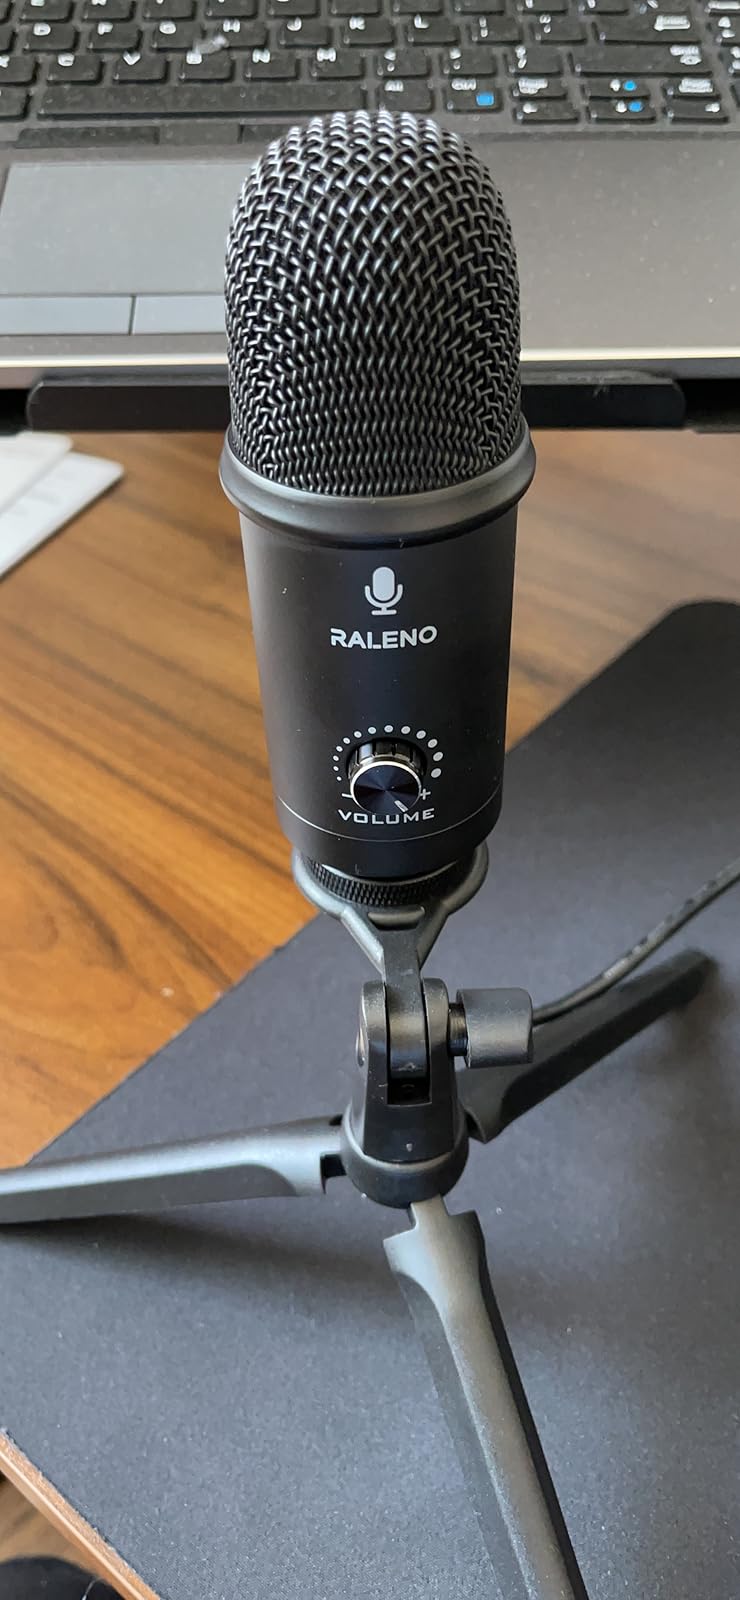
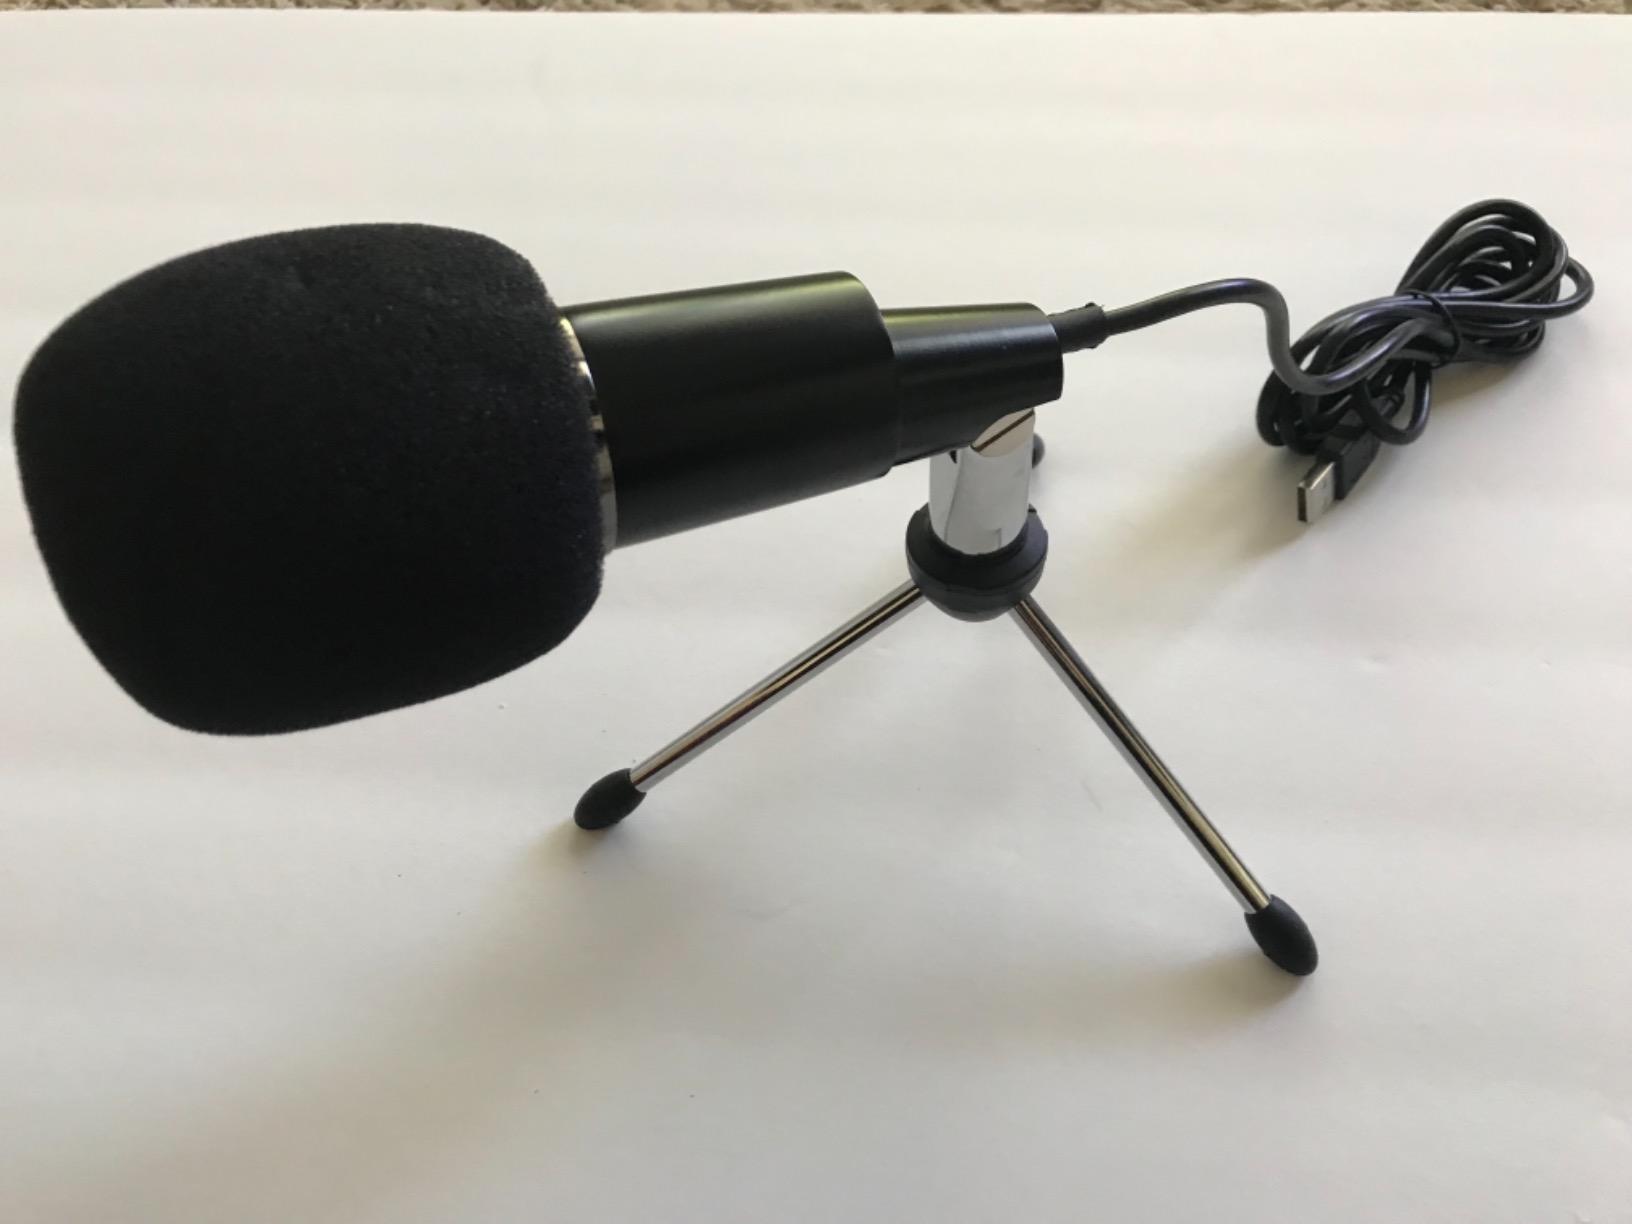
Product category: microphone
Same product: no